Ampang and Sri Petaling lines

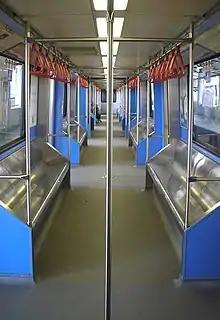
The interior of the first generation Adtranz-Walkers LRV

The train interiors were simple and basic. There were no individual seats, only longitudinal bench seating on either side of the train, surfaced in metal, while spaces near the connecting ends of the cars were provided for passengers who use wheelchairs and other assistive devices, with a large amount of floorspace for standing passengers. The rolling stock, which has remained relatively unchanged since its introduction in 1996, were replaced in stages by the new trains between 2015 and 2016.